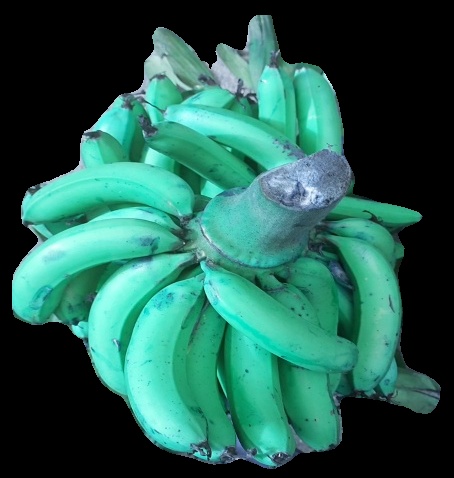
Variety: pachbale
Grade: grade3